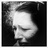
Emotion: sad